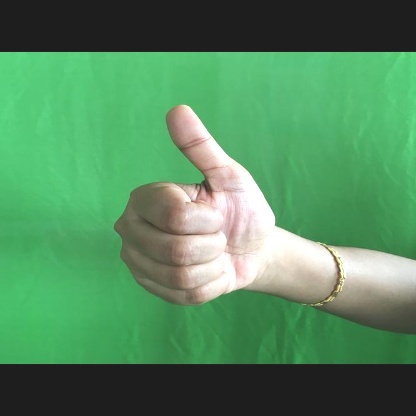
Mudra: Sikharam